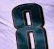
Number: 8